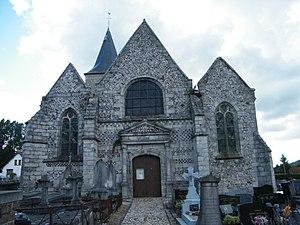
Ancourt, Seine-Maritime, France, église (3)
Ancourt est une commune française située dans le département de la Seine-Maritime en région Normandie.